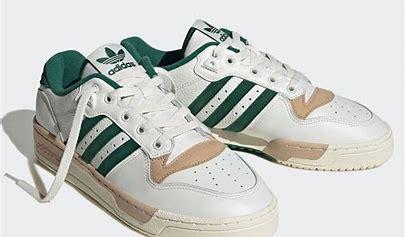
Brand: Adidas
Model: Rivalry